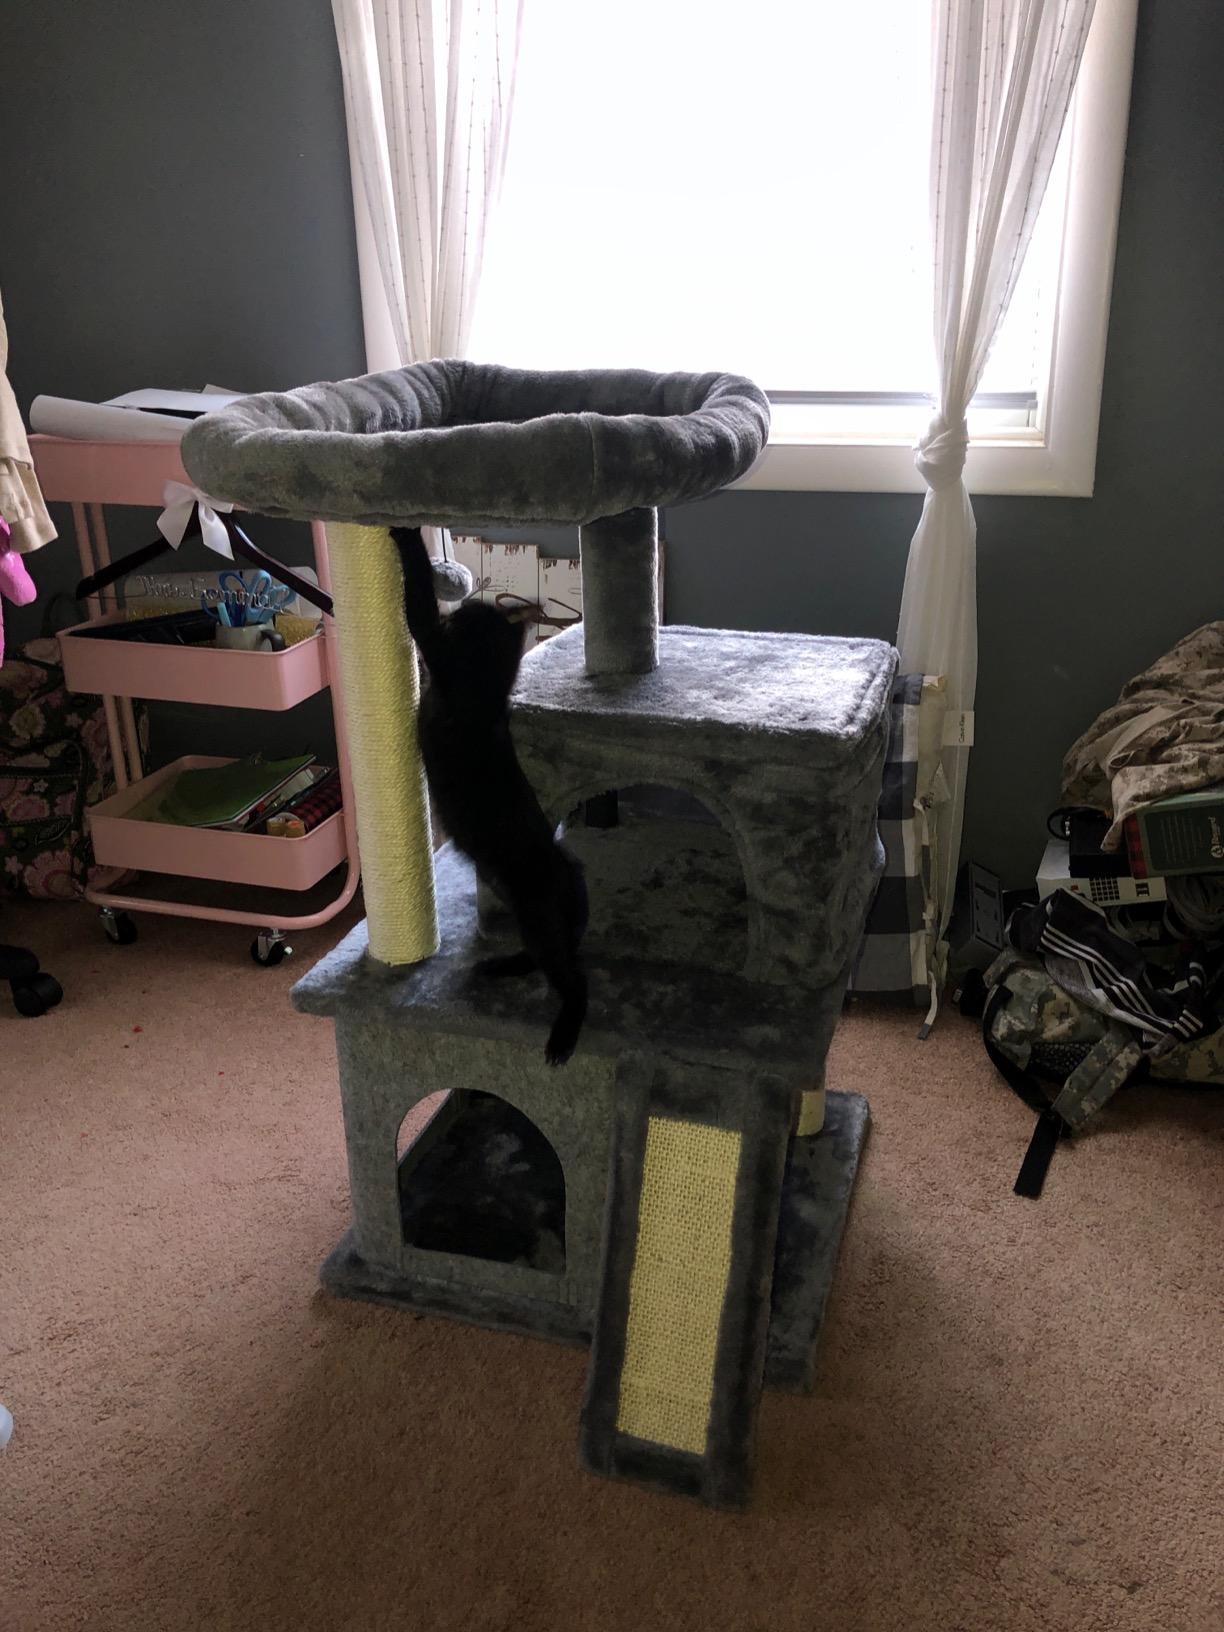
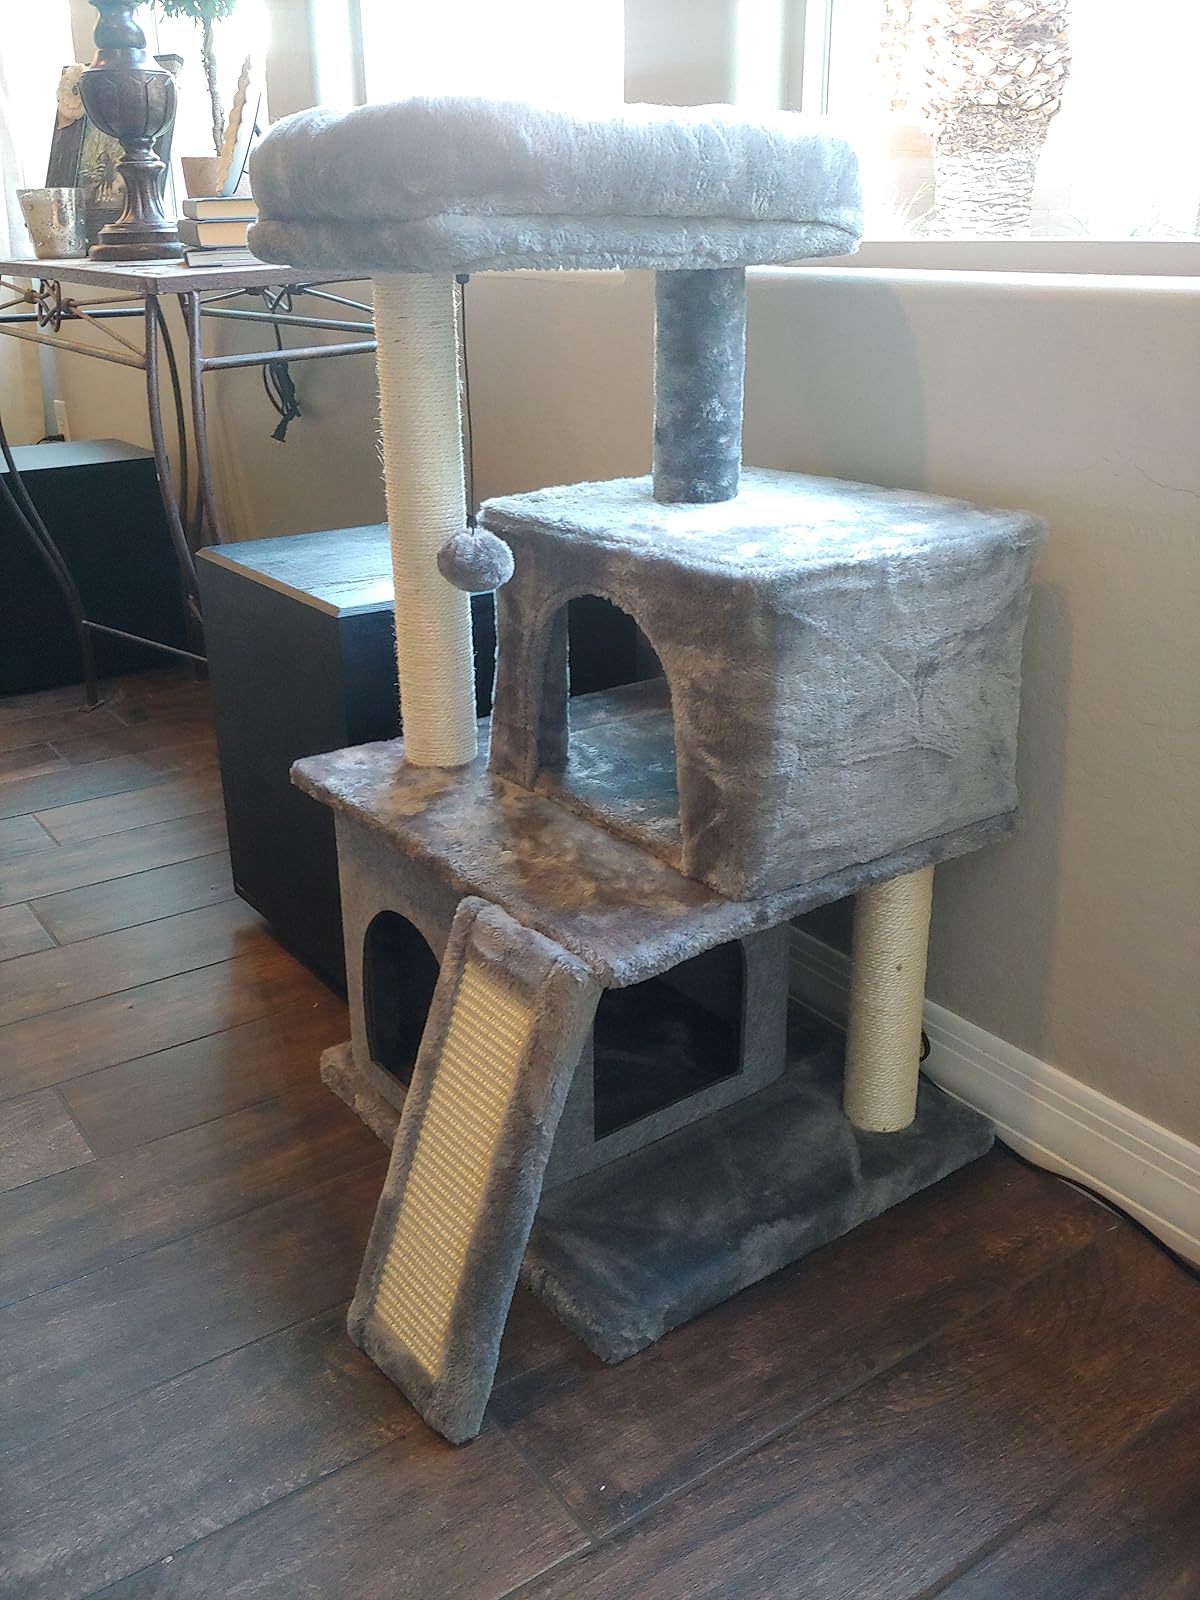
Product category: items_cat tree
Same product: yes